Janez Janež

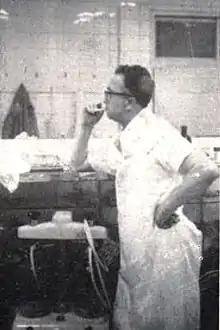

Janez Janež (pronounced ; January 14, 1913 – October 11, 1990) was a Slovene medical doctor and surgeon who worked for most of his life in mainland China and Taiwan. In Chinese he is known as Fan Fenglong or simply Doctor Fan.